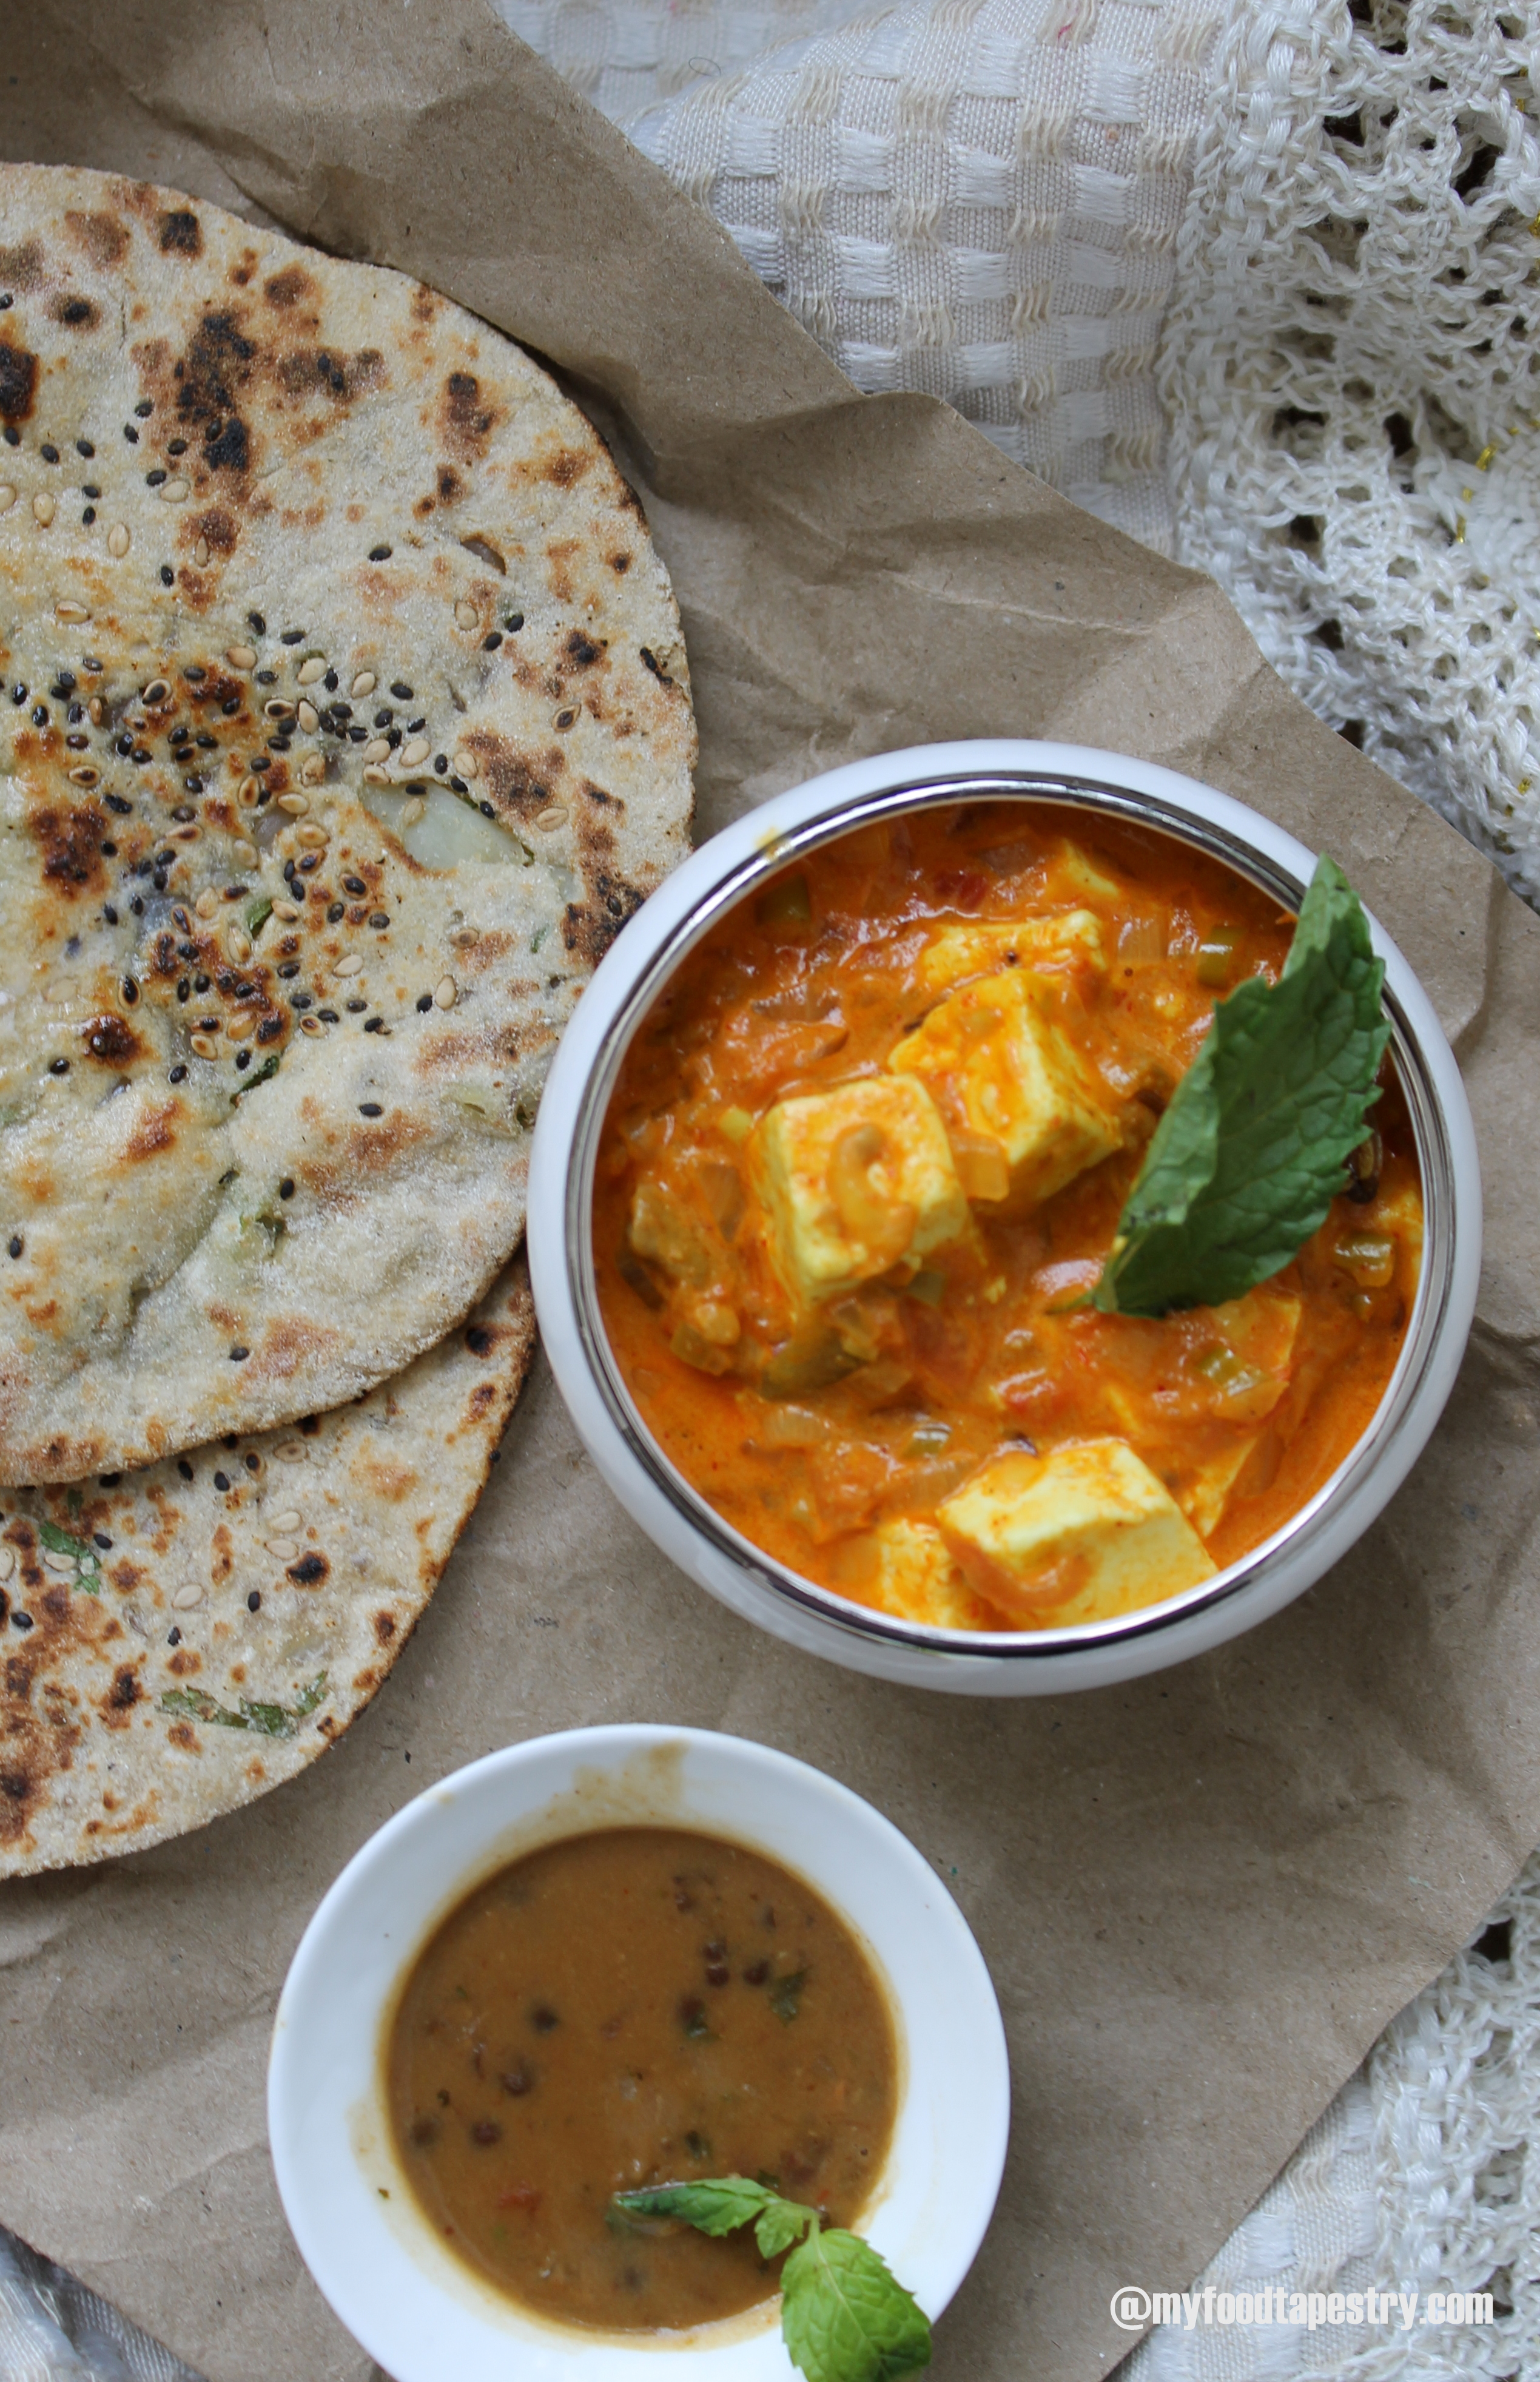
Dish: kadai_paneer